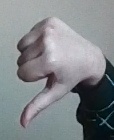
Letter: waw